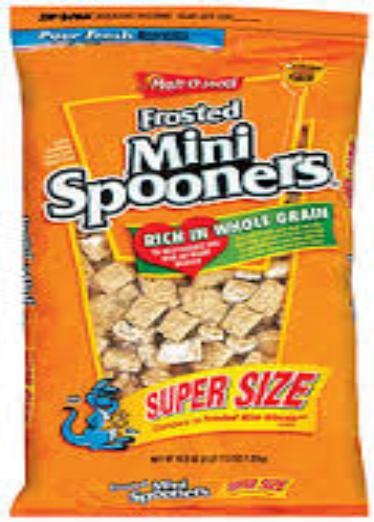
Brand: Frosted Mini Spooners
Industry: Food